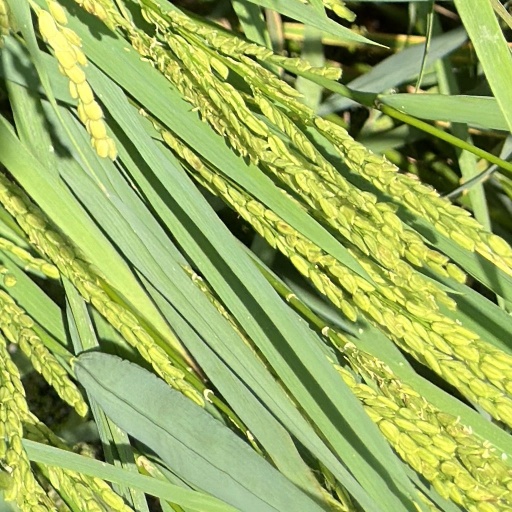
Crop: rice